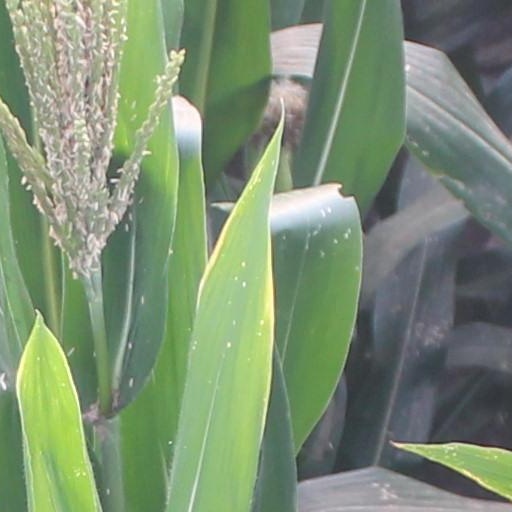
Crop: maize; corn